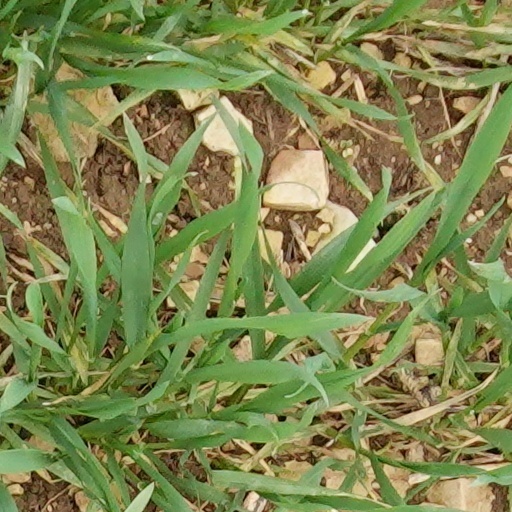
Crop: wheat